Acrocomia aculeata

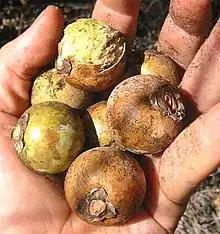
Fruit of "Acrocomia aculeata"

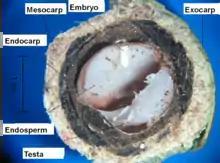
Composition of fruit by layers

"Acrocomia aculeata" grows up to tall, with a trunk up to in diameter, characterized by numerous slender, black, viciously sharp long spines jutting out from the trunk. This palm tree usually grows up to 10 – 15 metres tall. The leaves are pinnate, long, with numerous slender, long leaflets. Petioles of the leaves are also covered with spines. The flowers are small, produced on a large branched inflorescence long. The fruit is a yellowish-green drupe in diameter. The inner fruit shell, also called endocarp, is very tough to break and contains usually one single, dark brown, nut-like seed in diameter. The inside of the seed, also called endosperm, is a dry white filling that has a vaguely sweet taste like coconut when eaten. The fruit turns yellow when ripe and has a hard outer shell. The pulp is slightly sweet, slimy and sticky.